Enrique Peña Nieto

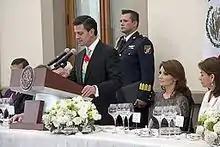
Lunch with heads of State México, D.F. 1 December 2012.

On 23 November 2011, Peña Nieto attended a book fair in Casa del Lago, Mexico City. There he presented his book "México, la gran esperanza (Mexico, the great hope)". He was accompanied by the writer Héctor Aguilar Camín, the former governor of Mexico's Central Bank, Guillermo Ortiz Martínez, and the journalist Jaime Sánchez Susarrey. In the book, Peña Nieto argued that Mexico needed to expand its economy to create more jobs, insisting that in the past, the country had only created jobs in the informal sector. Additionally, he argued that promoting Pemex (Mexico's state-owned oil company) to compete in the private sector would create more jobs, elevate productivity, and balance wealth distribution across Mexico. Peña Nieto dedicated the book to his wife Angélica Rivera and to governor Eruviel Ávila Villegas and his family. Peña Nieto said that the return of the PRI marks a new era in Mexico and that his book served as a starting point to take Mexico "to better horizons".